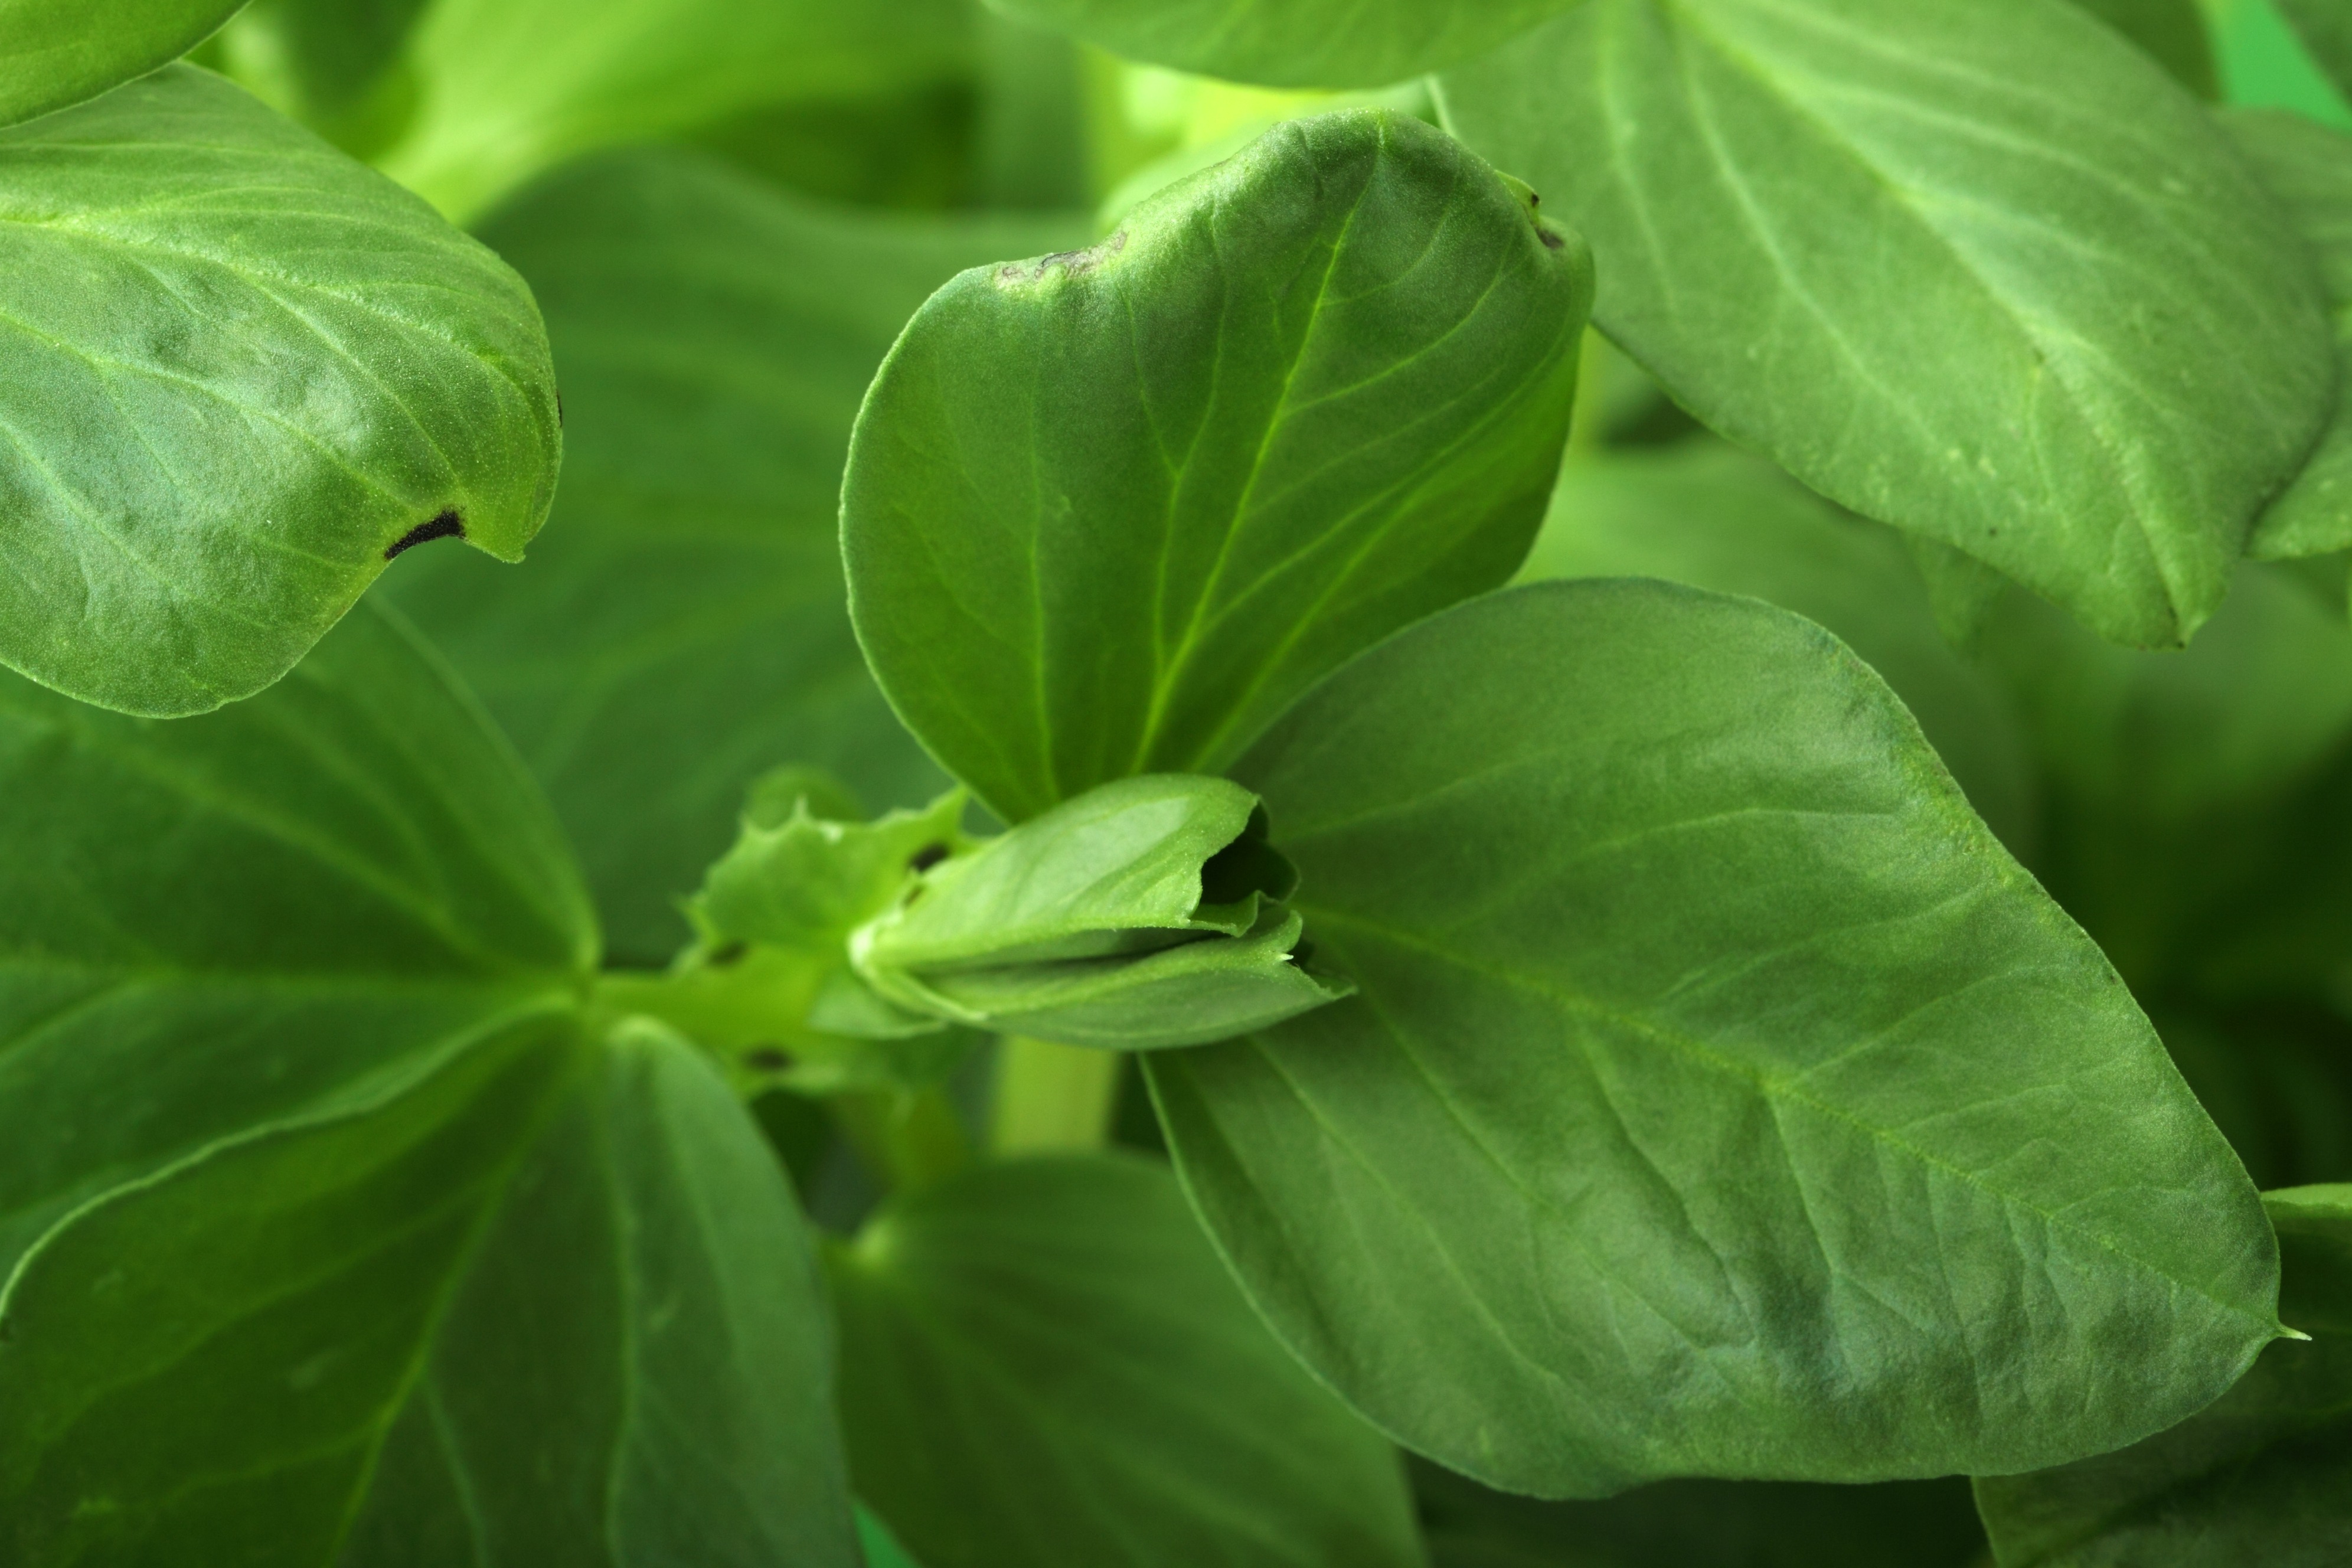
nature, plant, leaf, flower, bean, food, green, herb, produce, vegetable, macro, fresh, botany, flora, leaves, background, growing, flowering plant, annual plant, plant stem, land plant